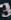
Number: 3